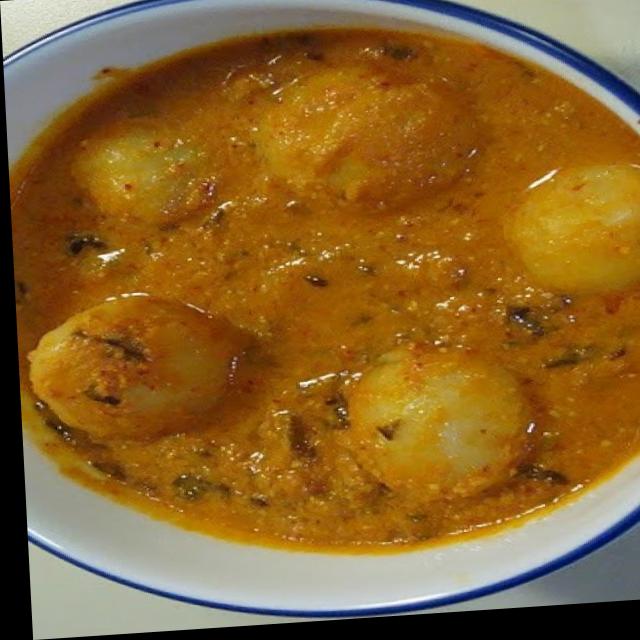
Dish: dum_aloo